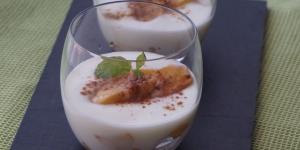
vasitos de yogur con manzana